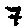
Label: 7